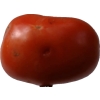
Label: tomato